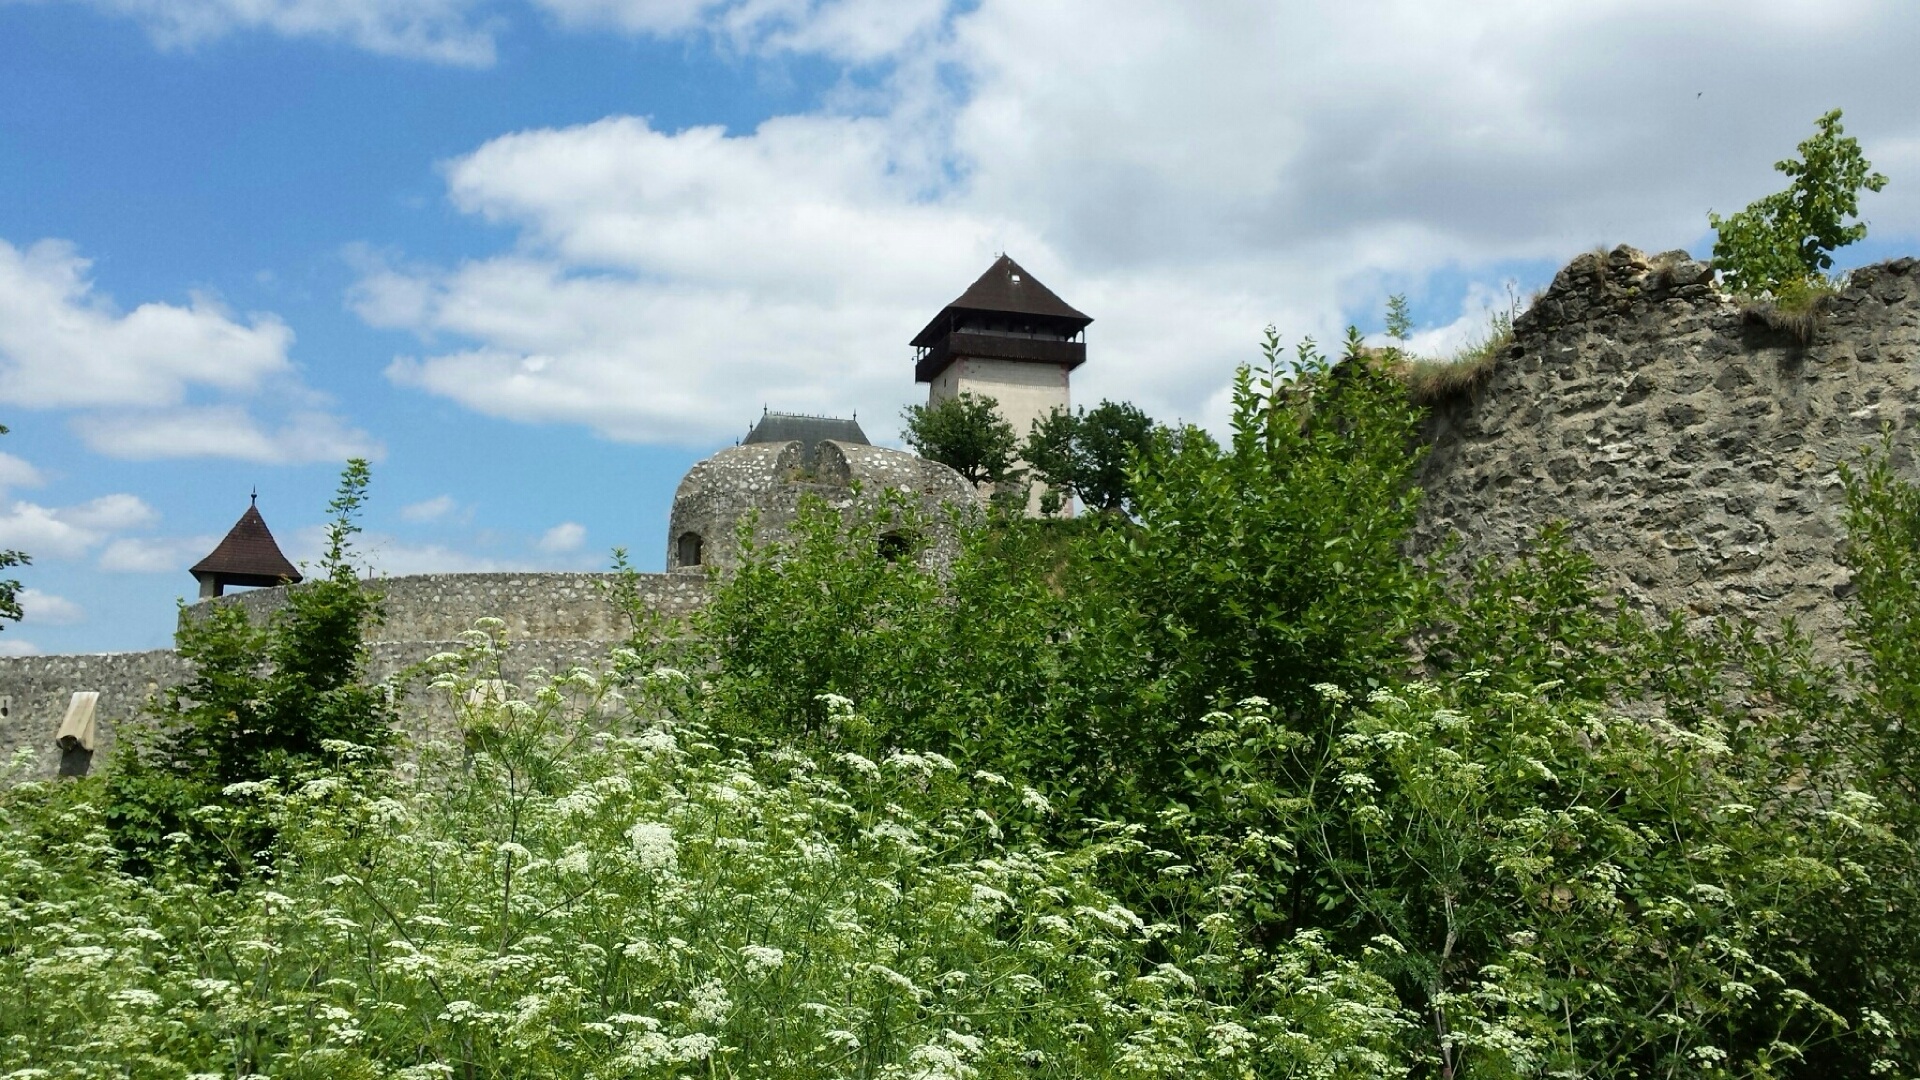
meadow, hill, flower, building, chateau, mountain range, castle, landmark, ruins, monastery, ecosystem, slovakia, rural area, medieval castle, tren n